Tschlin

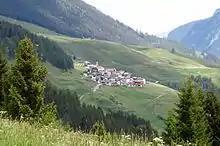
Tschlin village

Tschlin had an area, , of . Of this area, 28.7% is used for agricultural purposes, while 34.7% is forested. Of the rest of the land, 1.3% is settled (buildings or roads) and the remainder (35.3%) is non-productive (rivers, glaciers or mountains).